Albert M. Wolters

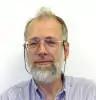

Albert Marten "Al" Wolters (born 1942) is an emeritus professor of religion at Redeemer University in Ancaster, Ontario (near Hamilton). He has been described as a "towering figure" in the Kuyperian neo-Calvinist pantheon.